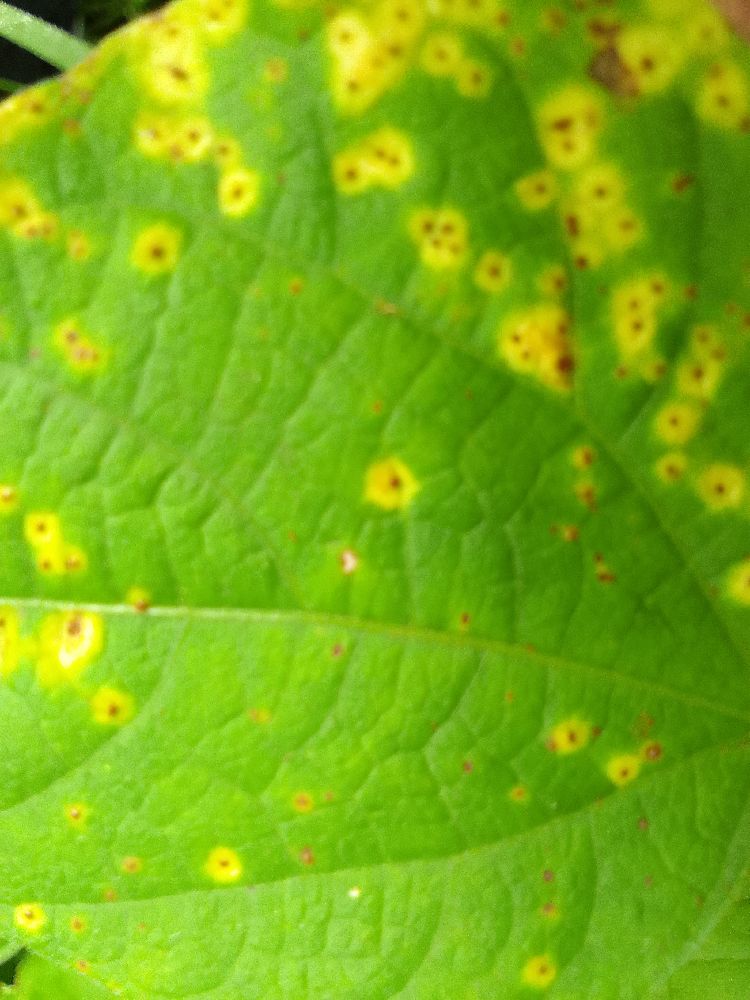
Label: rust